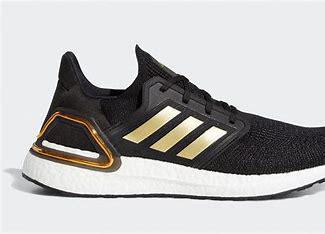
Brand: Adidas
Model: Ultra Boost 20